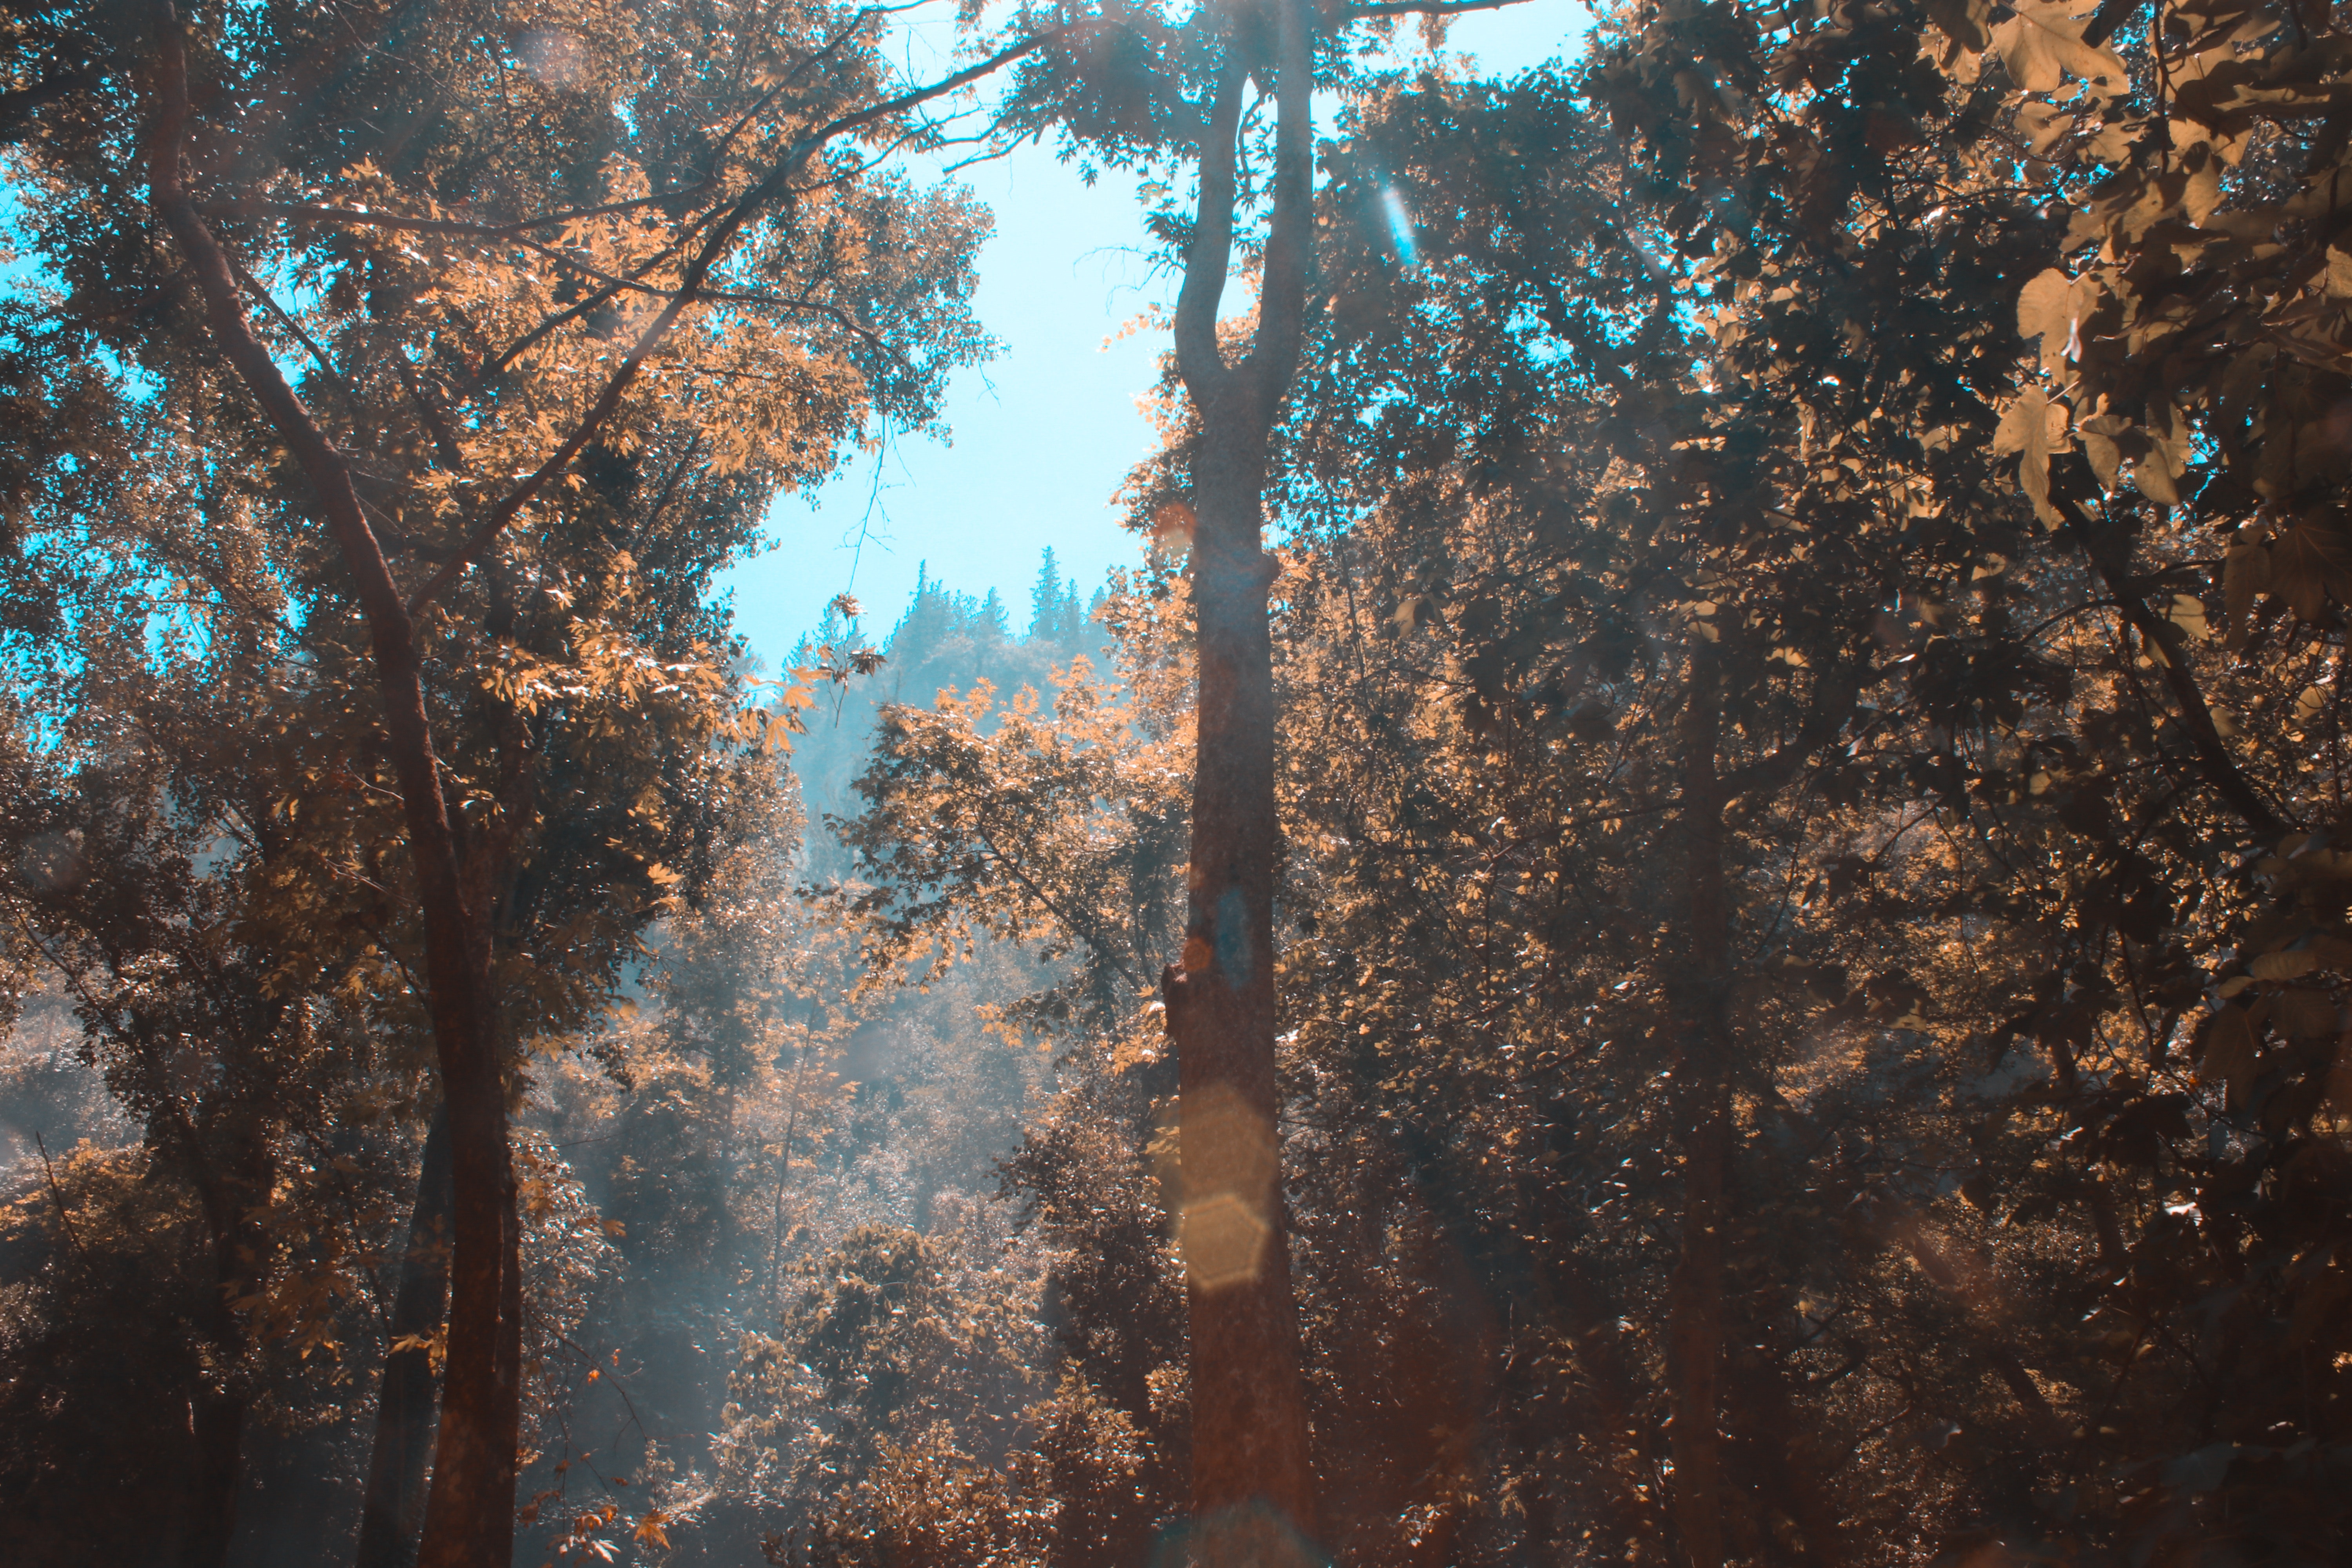
tree, nature, sky, natural environment, atmospheric phenomenon, forest, sunlight, light, branch, biome, morning, brown, leaf, woody plant, reflection, wilderness, atmosphere, woodland, old growth forest, wood, plant, autumn, Northern hardwood forest, trunk, temperate broadleaf and mixed forest, temperate coniferous forest, landscape, jungle, cloud, rainforest, pine family, national park, state park, tropical and subtropical coniferous forests, fog, winter, mist, evening, grove